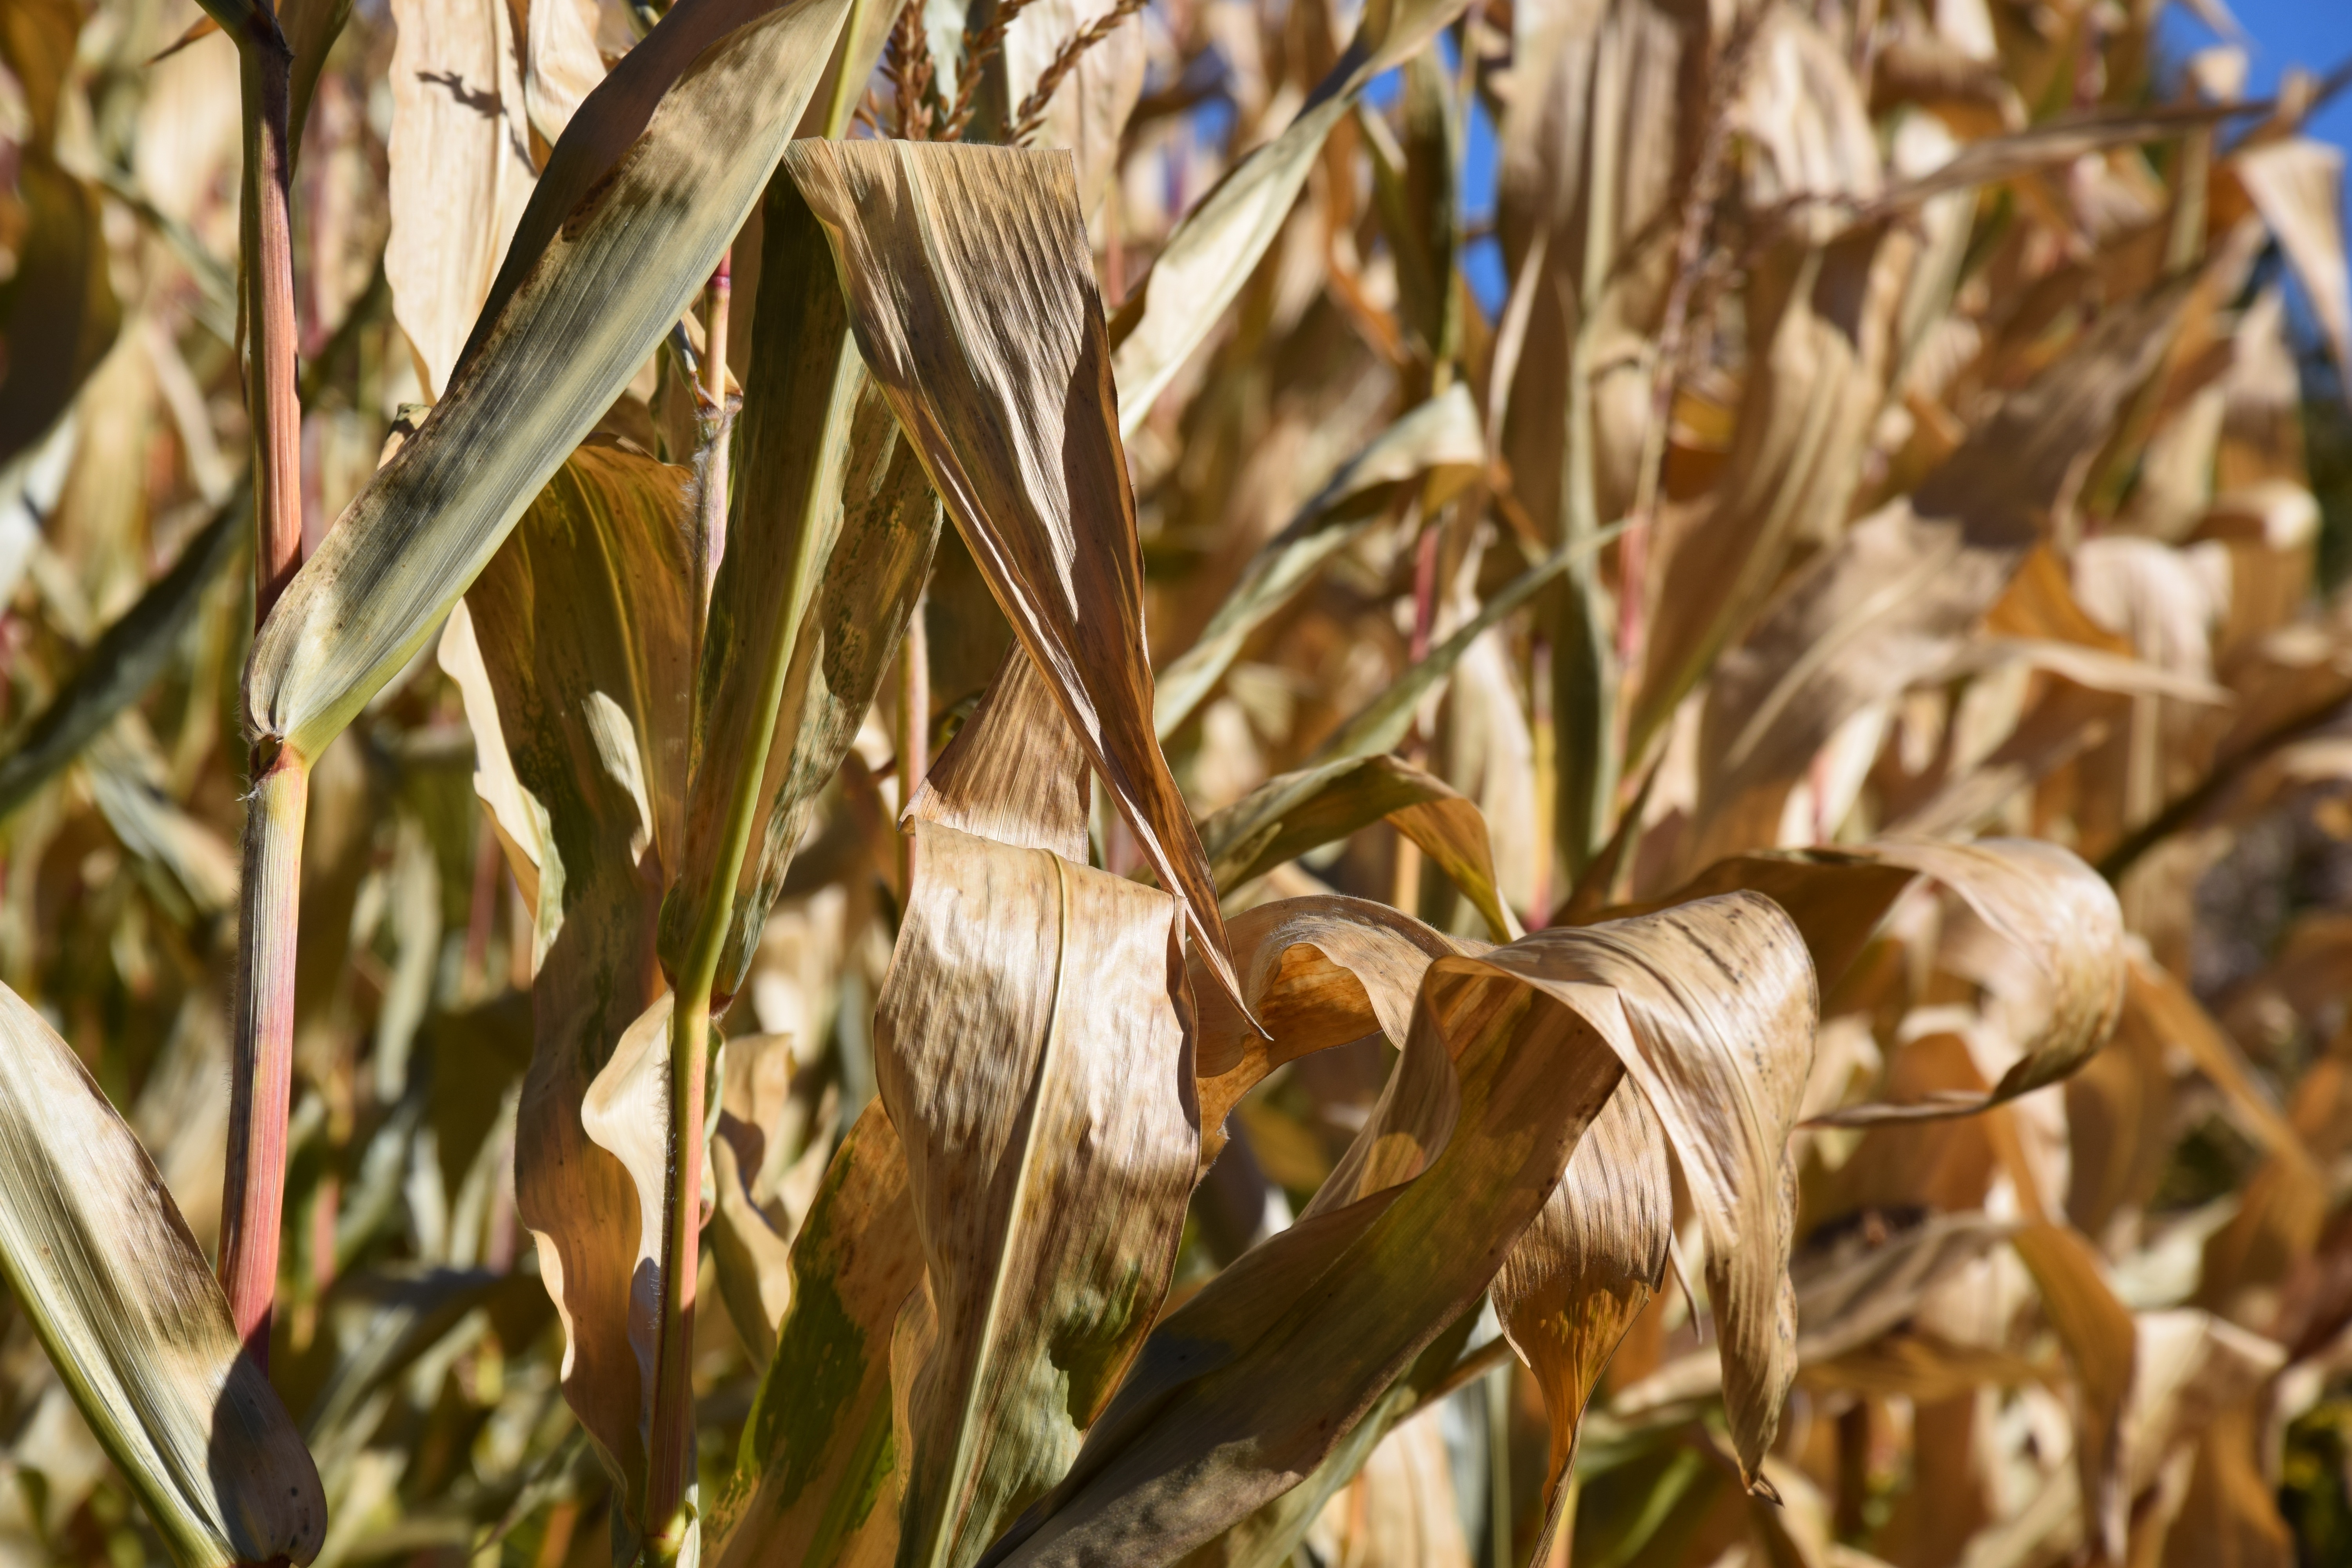
tree, nature, grass, branch, plant, sunlight, leaf, flower, spring, crop, autumn, corn, botany, agriculture, flora, season, close up, fall foliage, leaves in the autumn, grasses, colors of autumn, flowering plant, grass family, land plant, phragmites